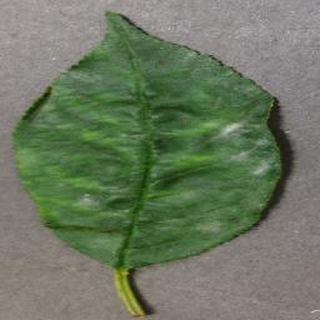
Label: cherry_powdery_mildew